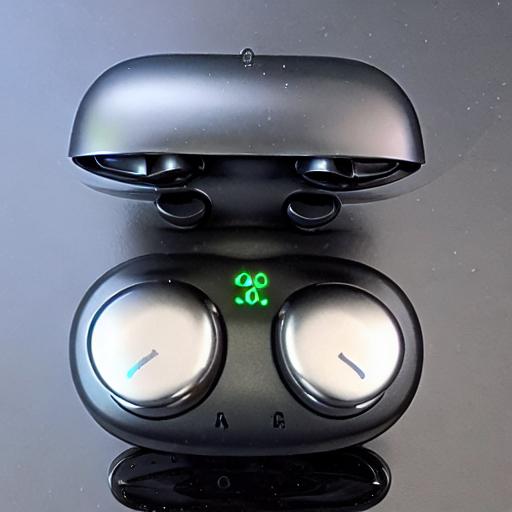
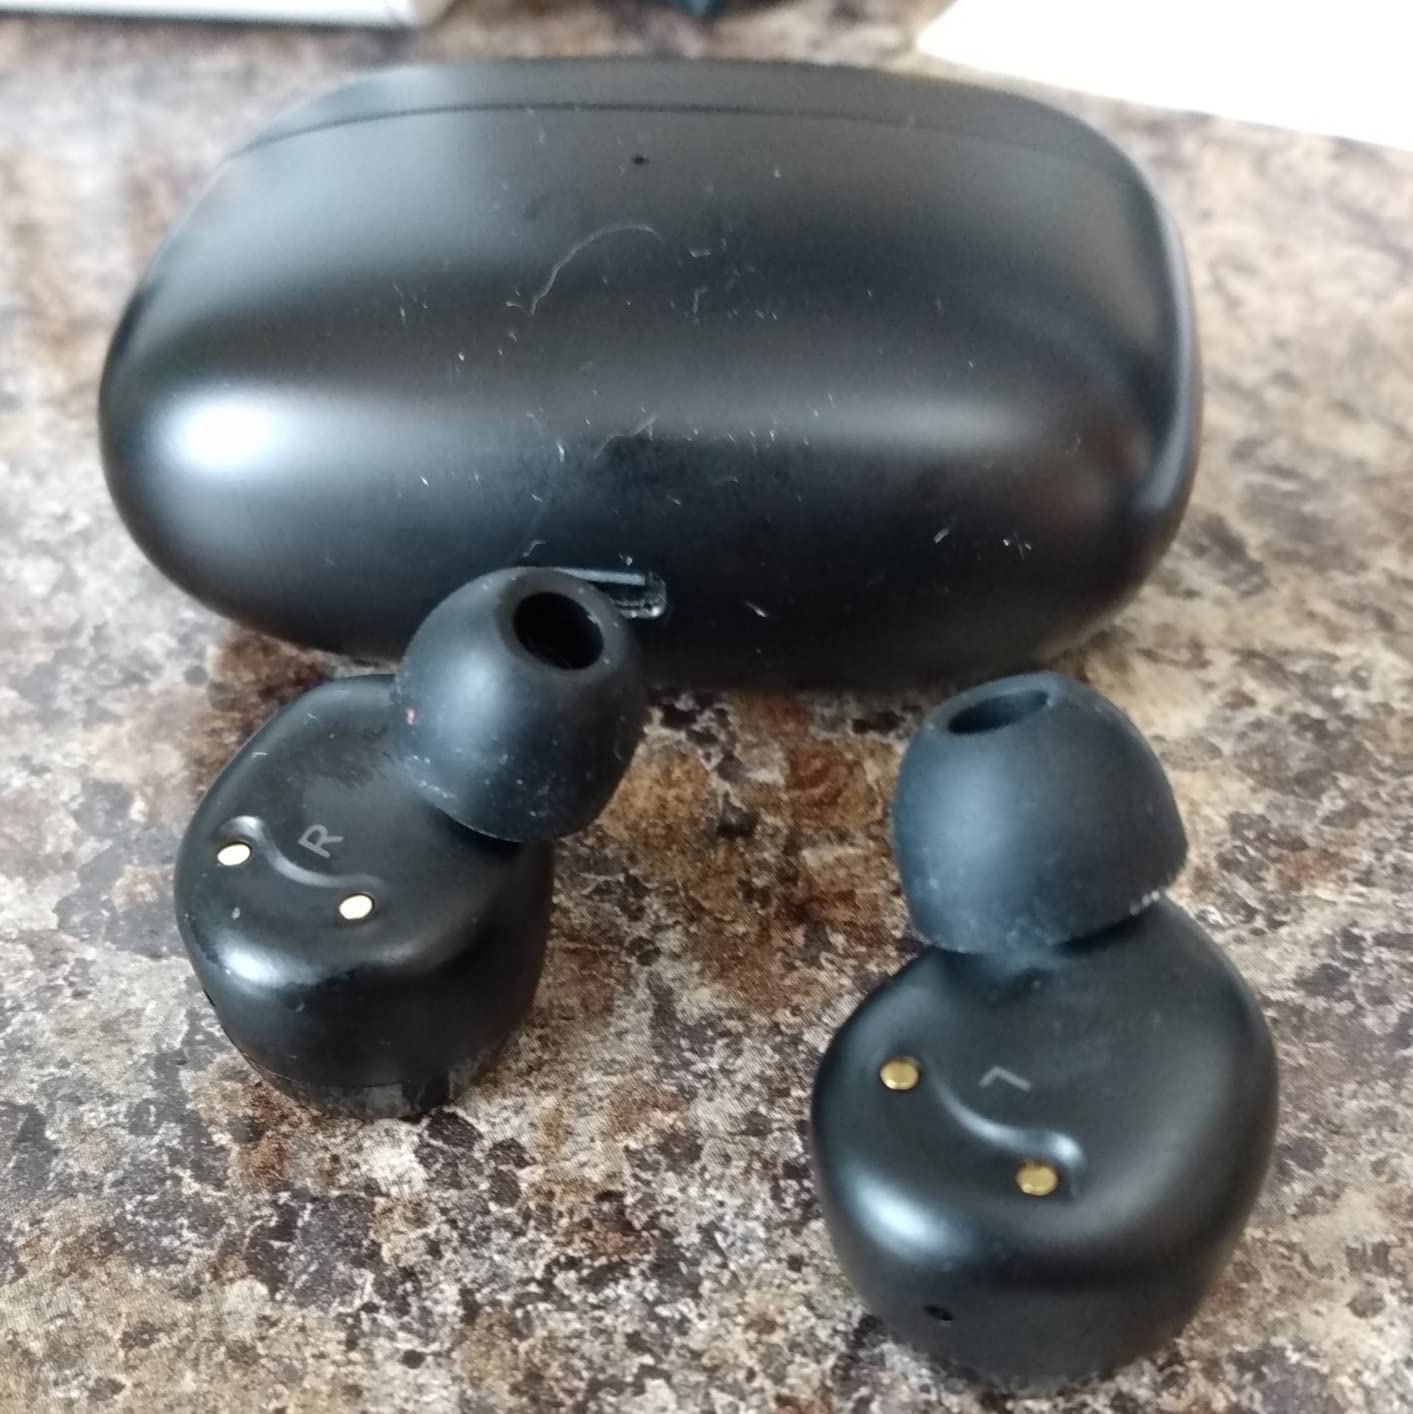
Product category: earbuds
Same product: no